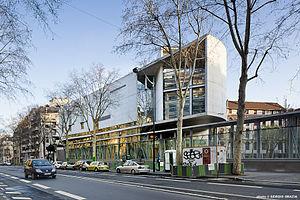
Lycée Carnot Paris XVII
Le lycée Carnot est un établissement français d'enseignement secondaire et supérieur, situé 145, boulevard Malesherbes à Paris, dans le 17ᵉ arrondissement.